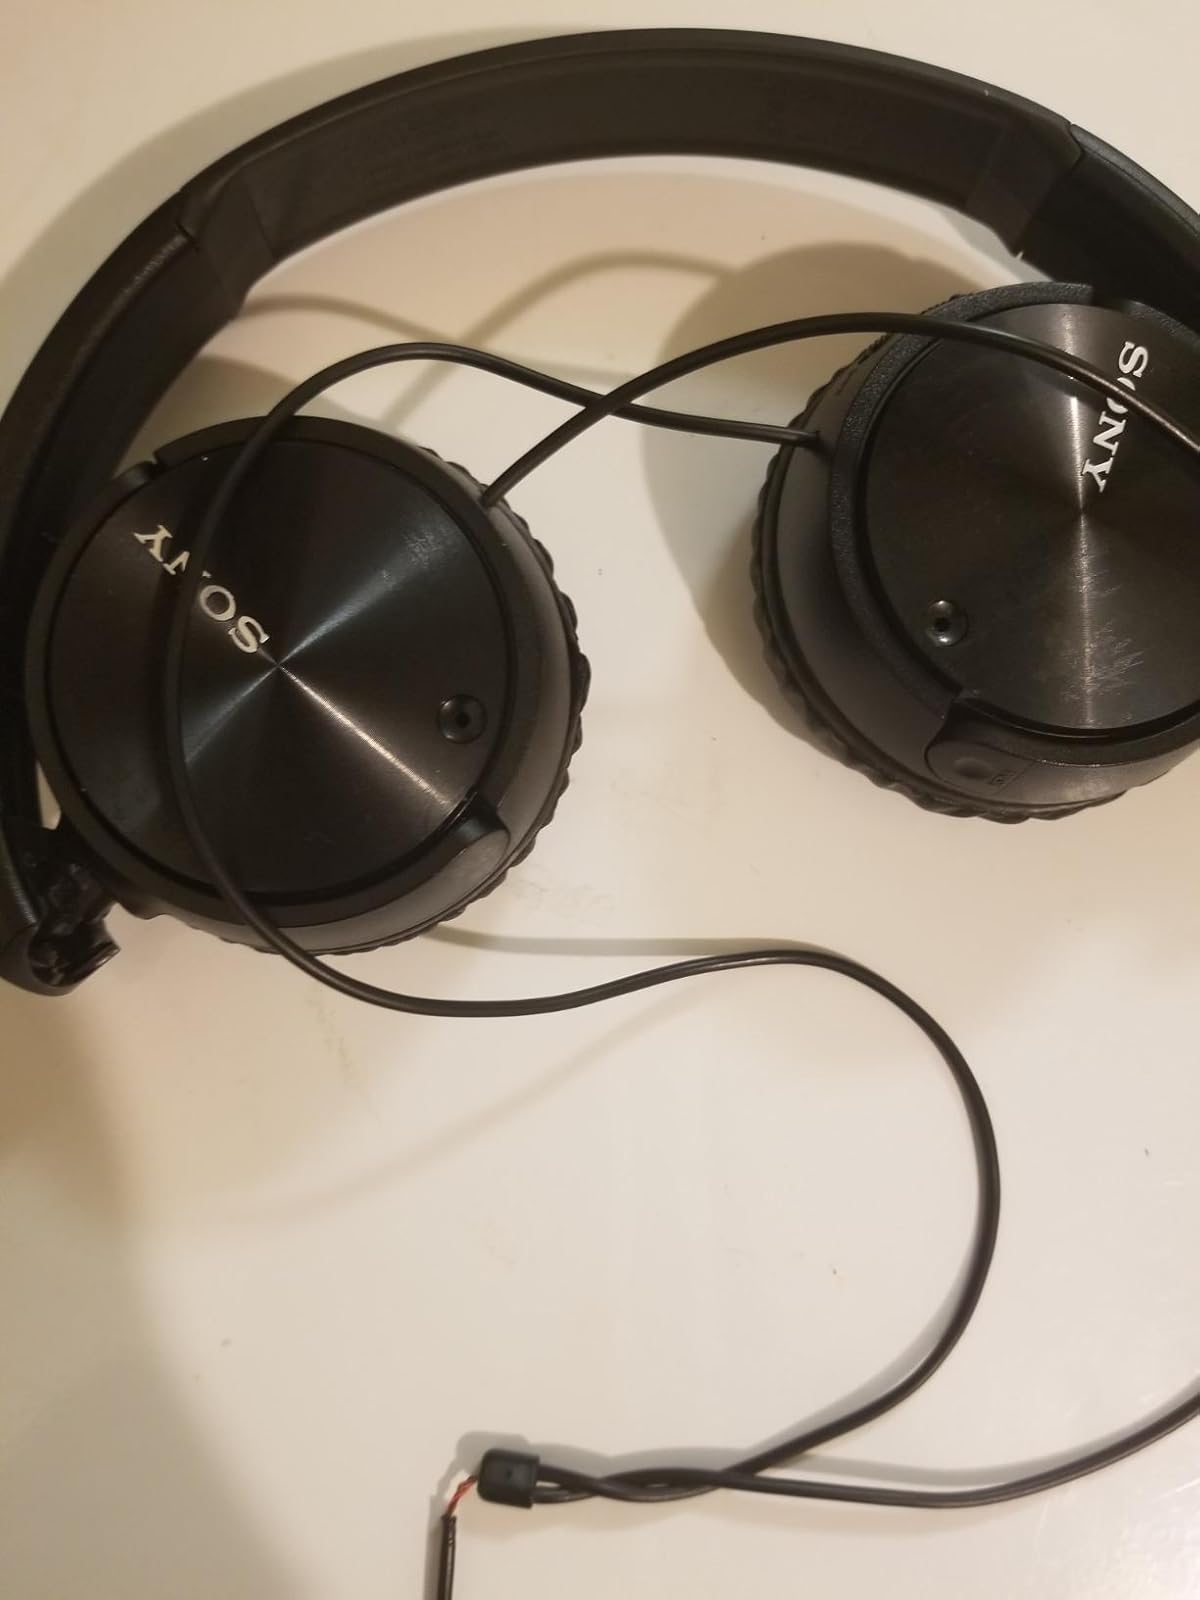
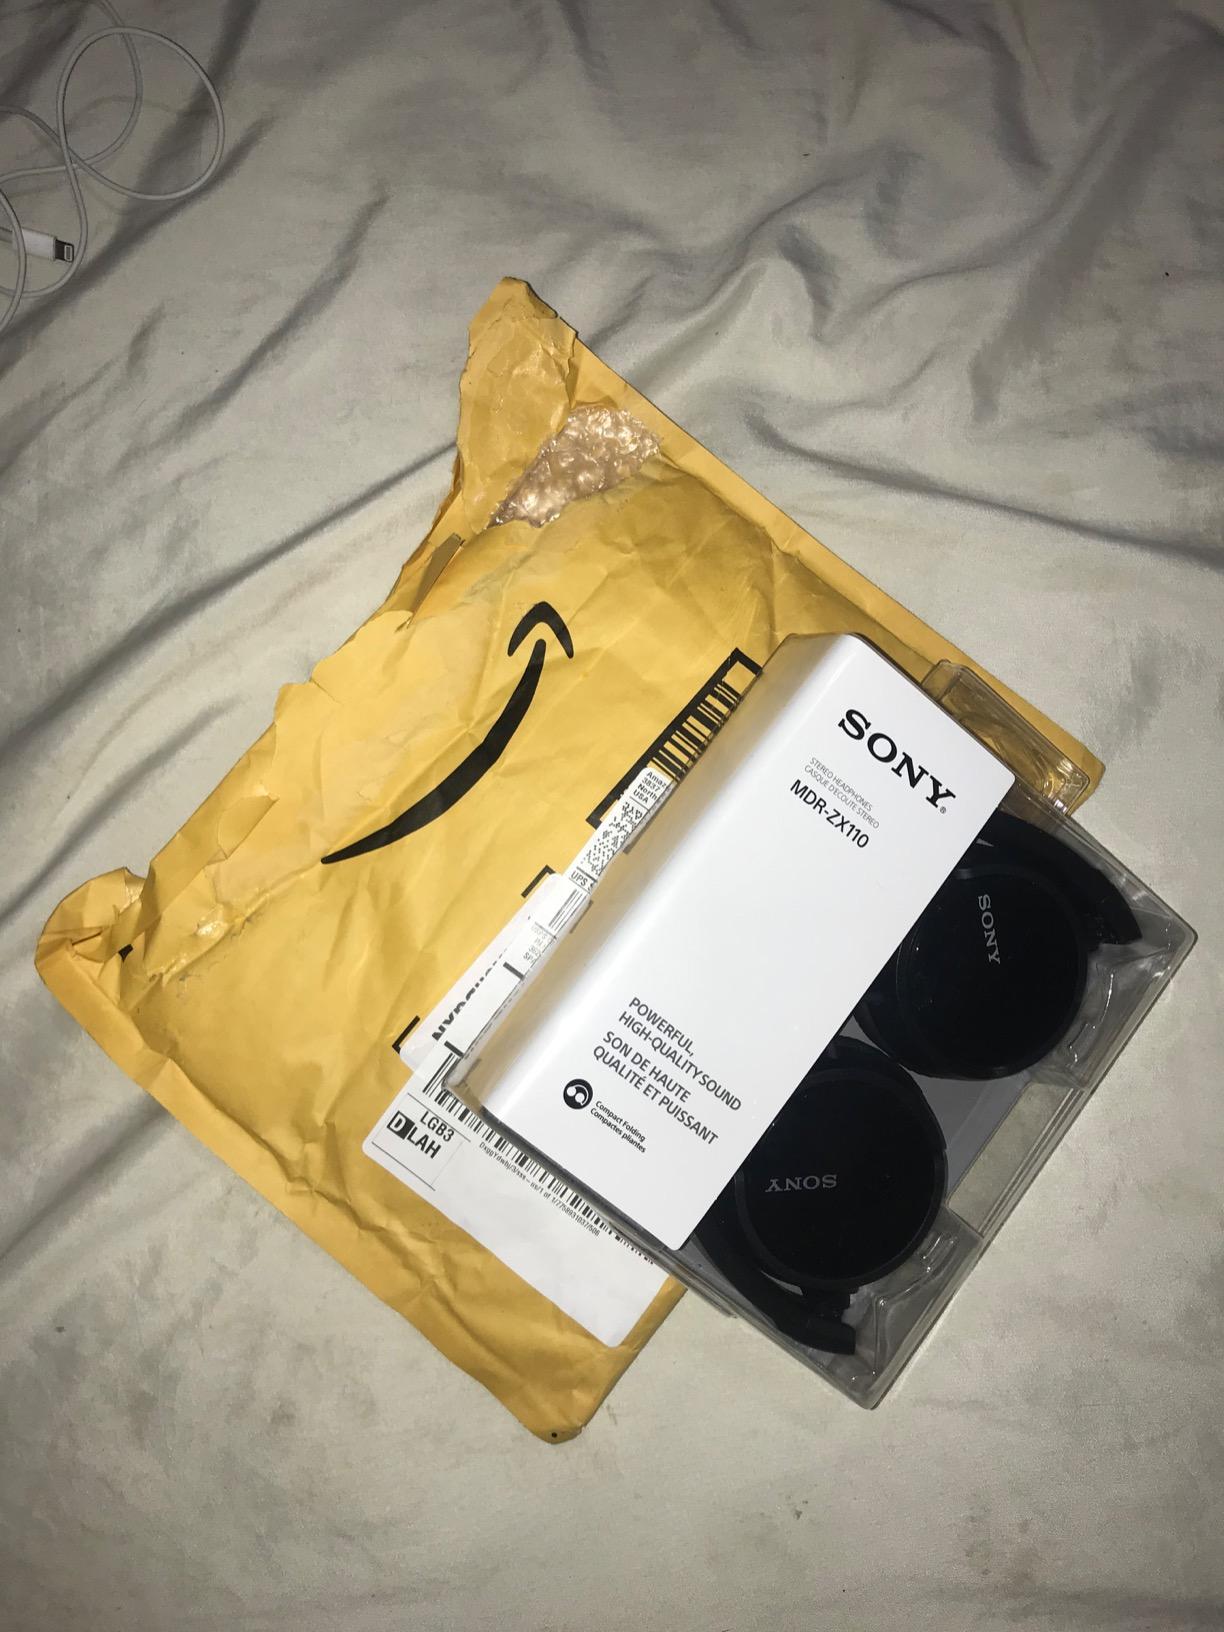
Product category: headphones
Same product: yes